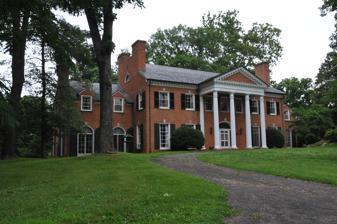
Building: The Oaks (Warrenton, Virginia)
Country: United States of America
Year built: 1933
Historic house in Virginia, United States United States historic place The Oaks U.S. National Register of Historic Places Virginia Landmarks Register Show map of Northern Virginia Show map of Virginia Show map of the United States Location 8457 Oaks Rd., near Warrenton, Virginia Coordinates 38°41′04″N 77°50′52″W / 38.68444°N 77.84778°W / 38.68444; -77.84778 Area 151.4 acres (61.3 ha) Built 1931–1933 Built by Fleming, W.H. Irwin; Hanback, W.J. Architectural style Classical Revival NRHP reference No. 02000585 VLR No. 030-0320 Significant dates Added to NRHP May 30, 2002 Designated VLR December 5, 2001 The Oaks , also known as Innes Hill, is a historic home and farm located near Warrenton , Fauquier County, Virginia . The house was built between 1931 and 1933, and consists of a 1 to 2 + 1 ⁄ 2 -story, five-bay, Classical Revival style main block with a four-part plan. The attached sections are a one-story pantry and kitchen wing and garage attached by a four-bay arcade. The main block features a prominent two-story, four-bay, pedimented portico has four extraordinary fluted Tower of the Winds columns. Also on the property are the contributing Italianate style brick stable (c. 1847); a brick smokehouse ; and an agent's cottage, tile barn, corn house, spring house and summerhouse built between 1928 and 1930; garage with servants' quarters, greenhouse, log cabin, potato house, pump house, chicken house and field shed built between 1931 and 1945; the mansion landscape and scene of the 1881 duel; and a windmill. In September 1881, it was the site of one of the last four duels in Virginia, prior to enactment of anti-duel legislation in 1882. It was listed on the National Register of Historic Places in 2002. References